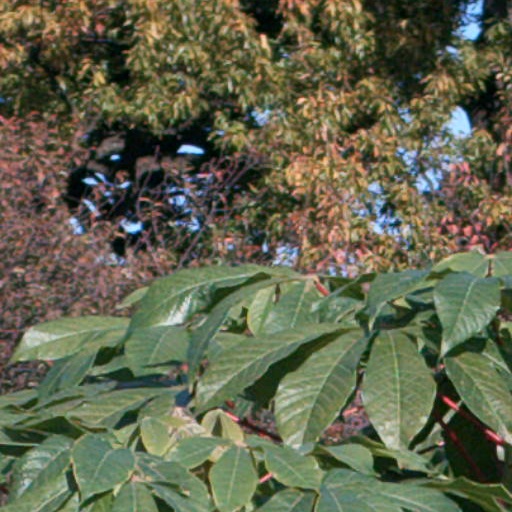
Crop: cassava